Siam in World War I

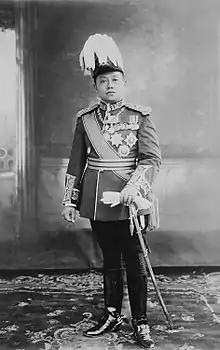
King Vajiravudh (or Rama VI) dressed in a uniform of a British General in 1917.

At the dawn of the First World War, Siam had cordial relations with both sides. Siam was the only Asian country where German businesses were well entrenched, with an annual volume of 22 million German marks in trade before the war. The Siamese government had 48 German nationals working for it. Germans such as Oskar Frankfurter, who set up the Siamese national library, and Emil Florio, responsible for heading the Siam Commercial Bank, were important to the country. On the other hand, Prince Devawongse Varoprakar (the Siamese foreign minister) was friendly with British figures such as British Minister Sir Herbert Dering, who advised him on policy. The king himself, Rama VI, was British-educated, and other princes heavily involved in policy making, such as Prince Charoon and Prince Chakrabongse Bhuvanath, were aligned with the Entente. Siam's rice trade was dominated by Britain, and the Commissioner of Police in Siam was a Briton.